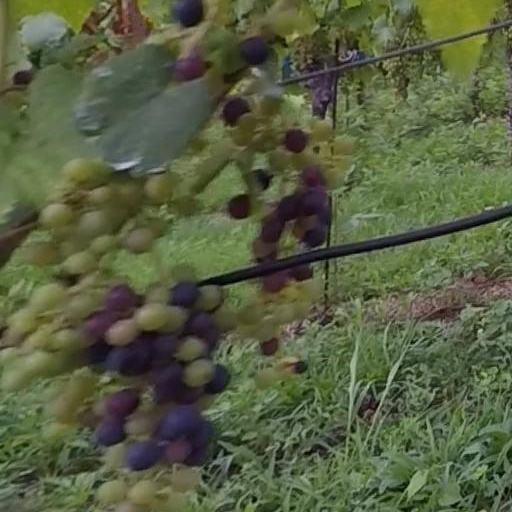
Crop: grape